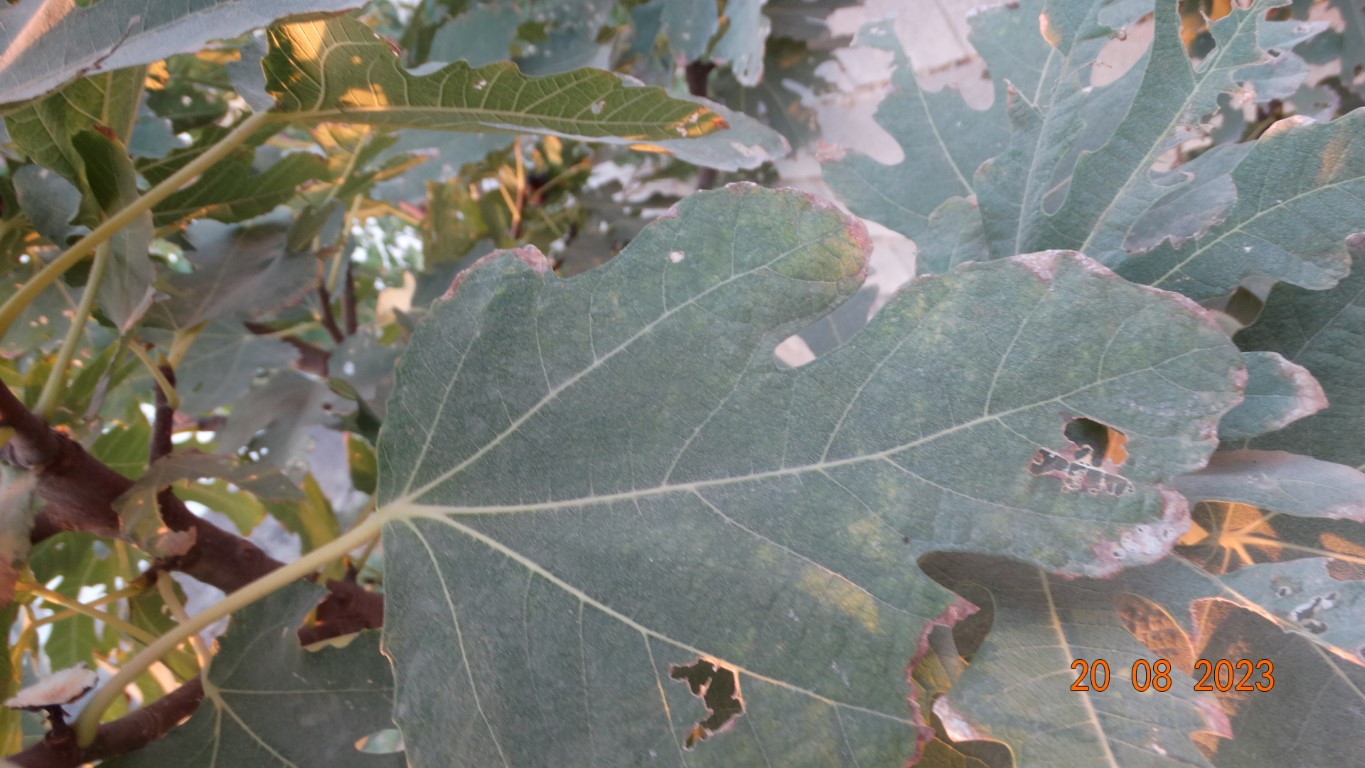
Label: infected